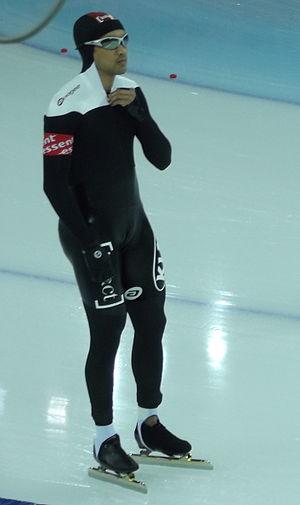
Gilmore Junio, né le 6 août 1990 à Calgary, est un patineur de vitesse canadien. Il est spécialiste des épreuves de 500 mètres et 1 000 mètres hommes.